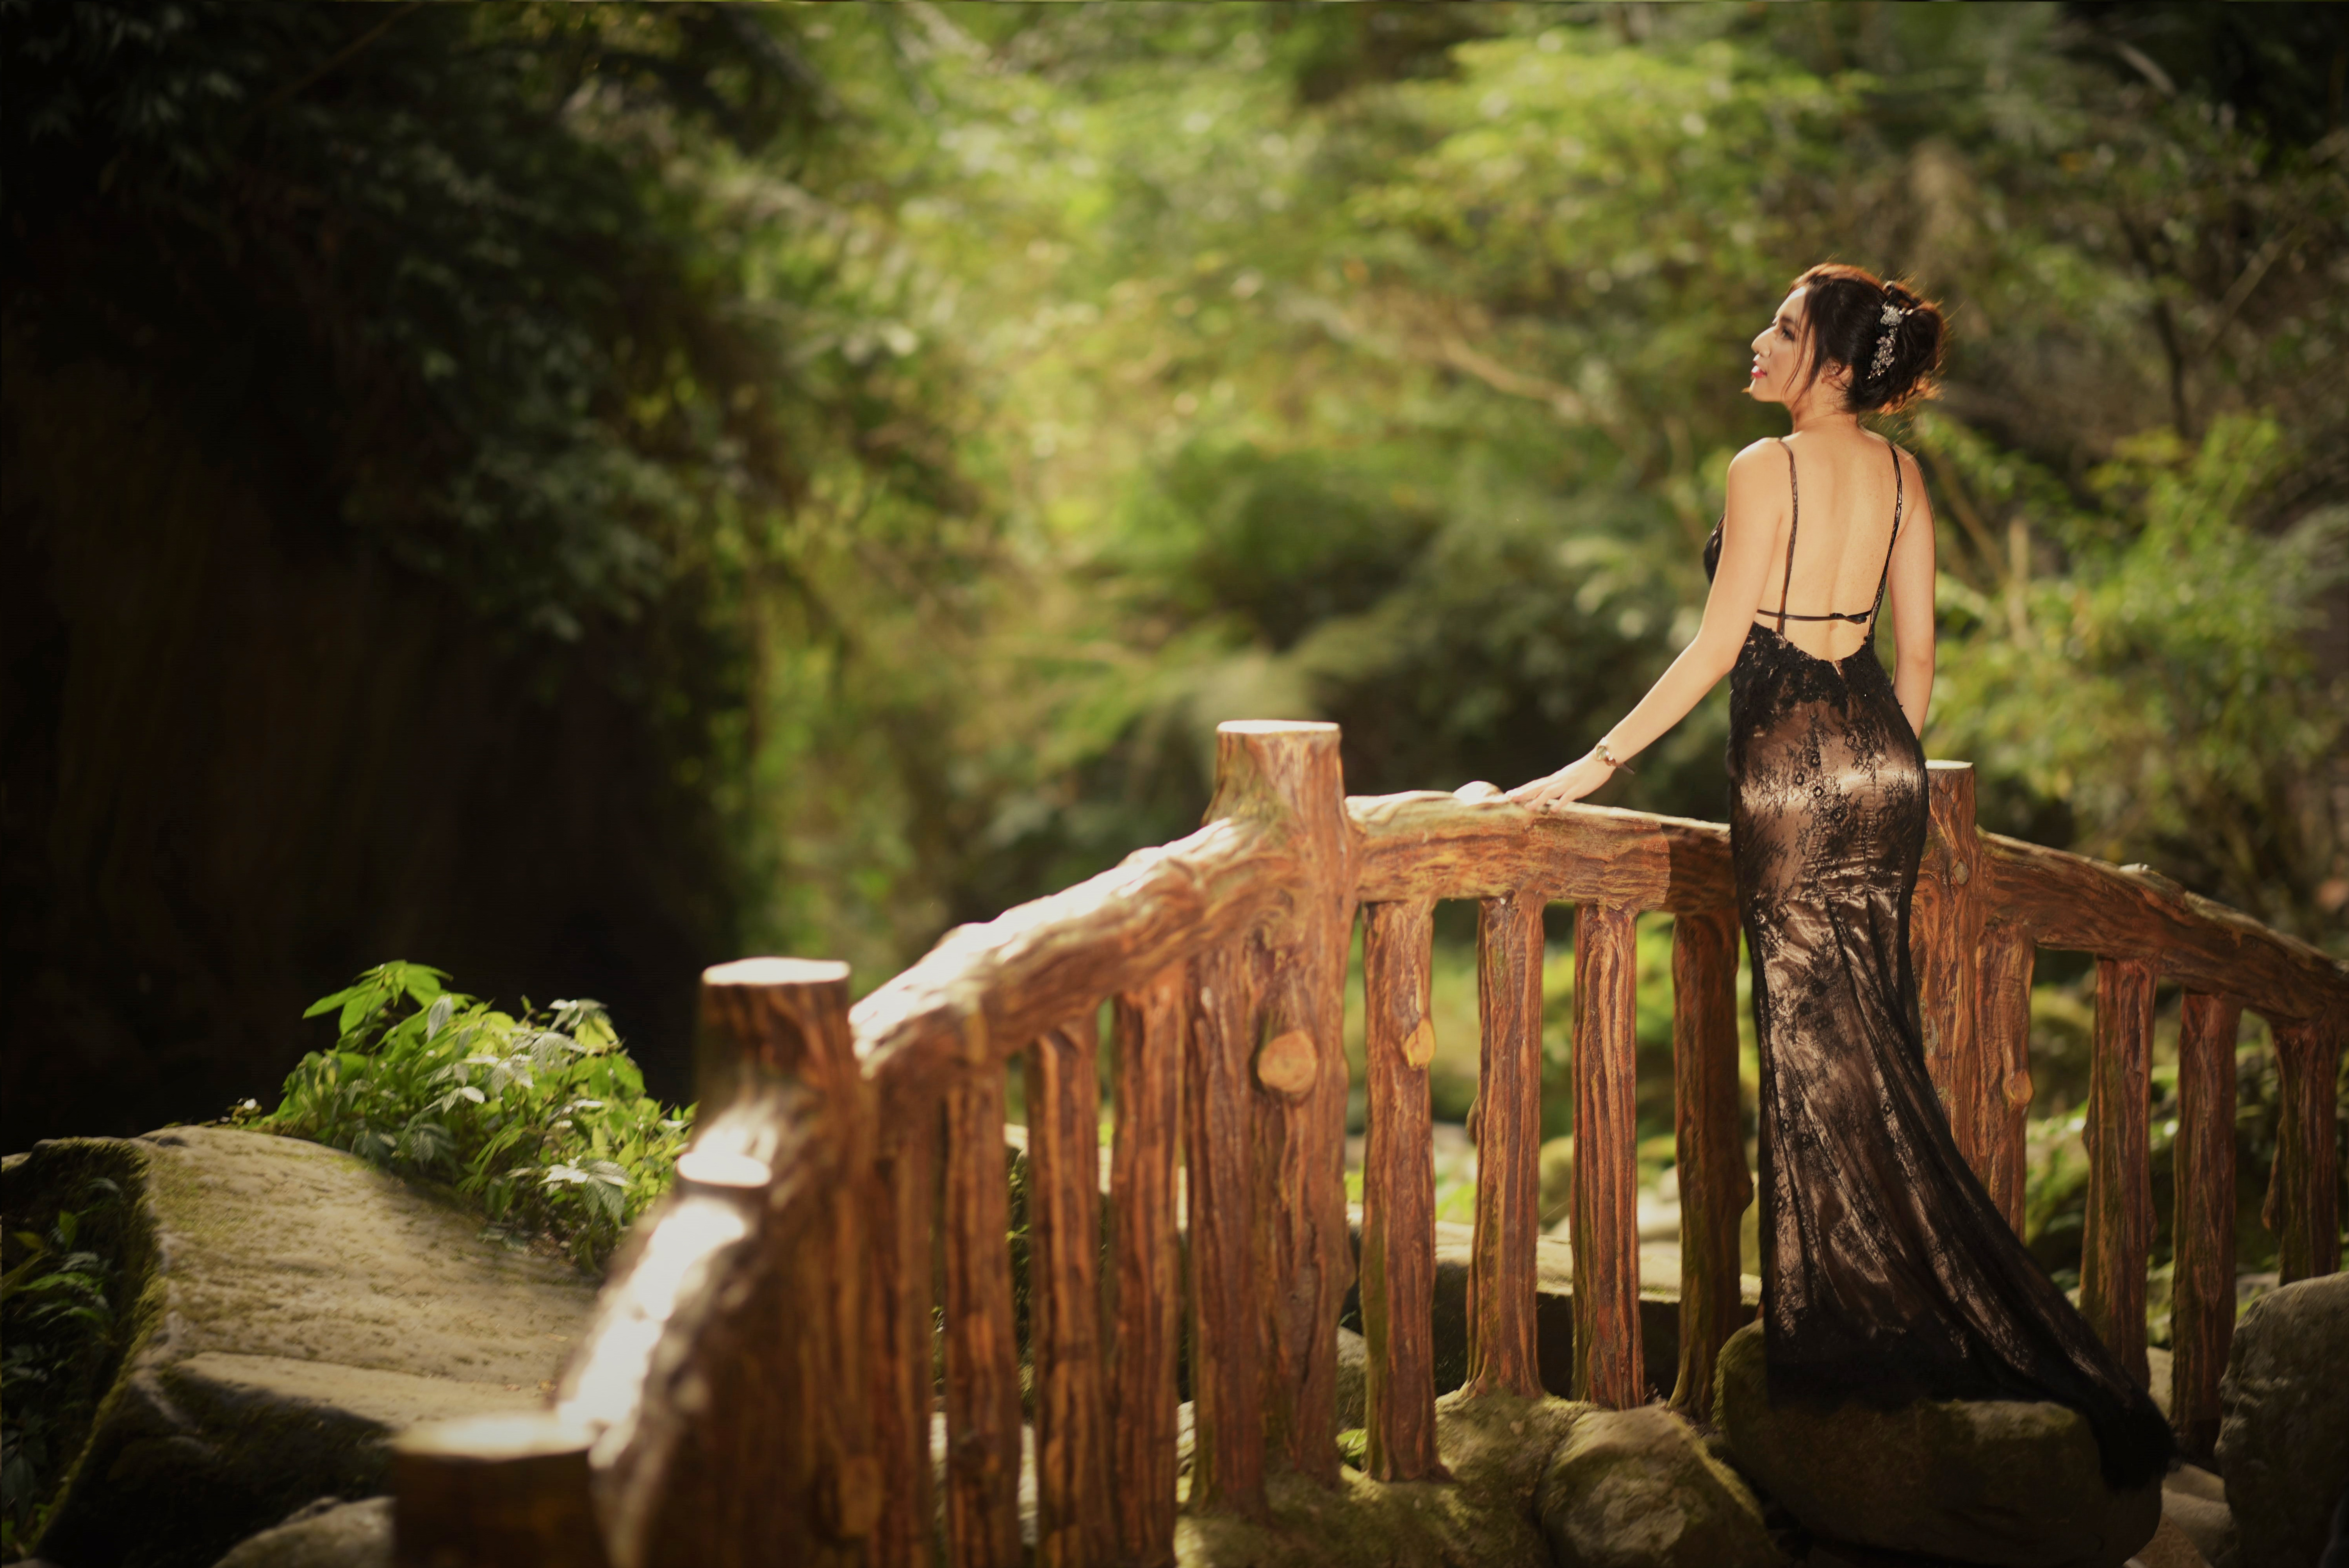
asian, girl, woman, wallpaper, models, photography, emotions, people, clothing, beauty, sweetness, portrait, People in nature, nature, dress, tree, natural environment, fashion, forest, botany, jungle, grass, wood, sunlight, photo shoot, woodland, plant, gown, leisure, model, flash photography